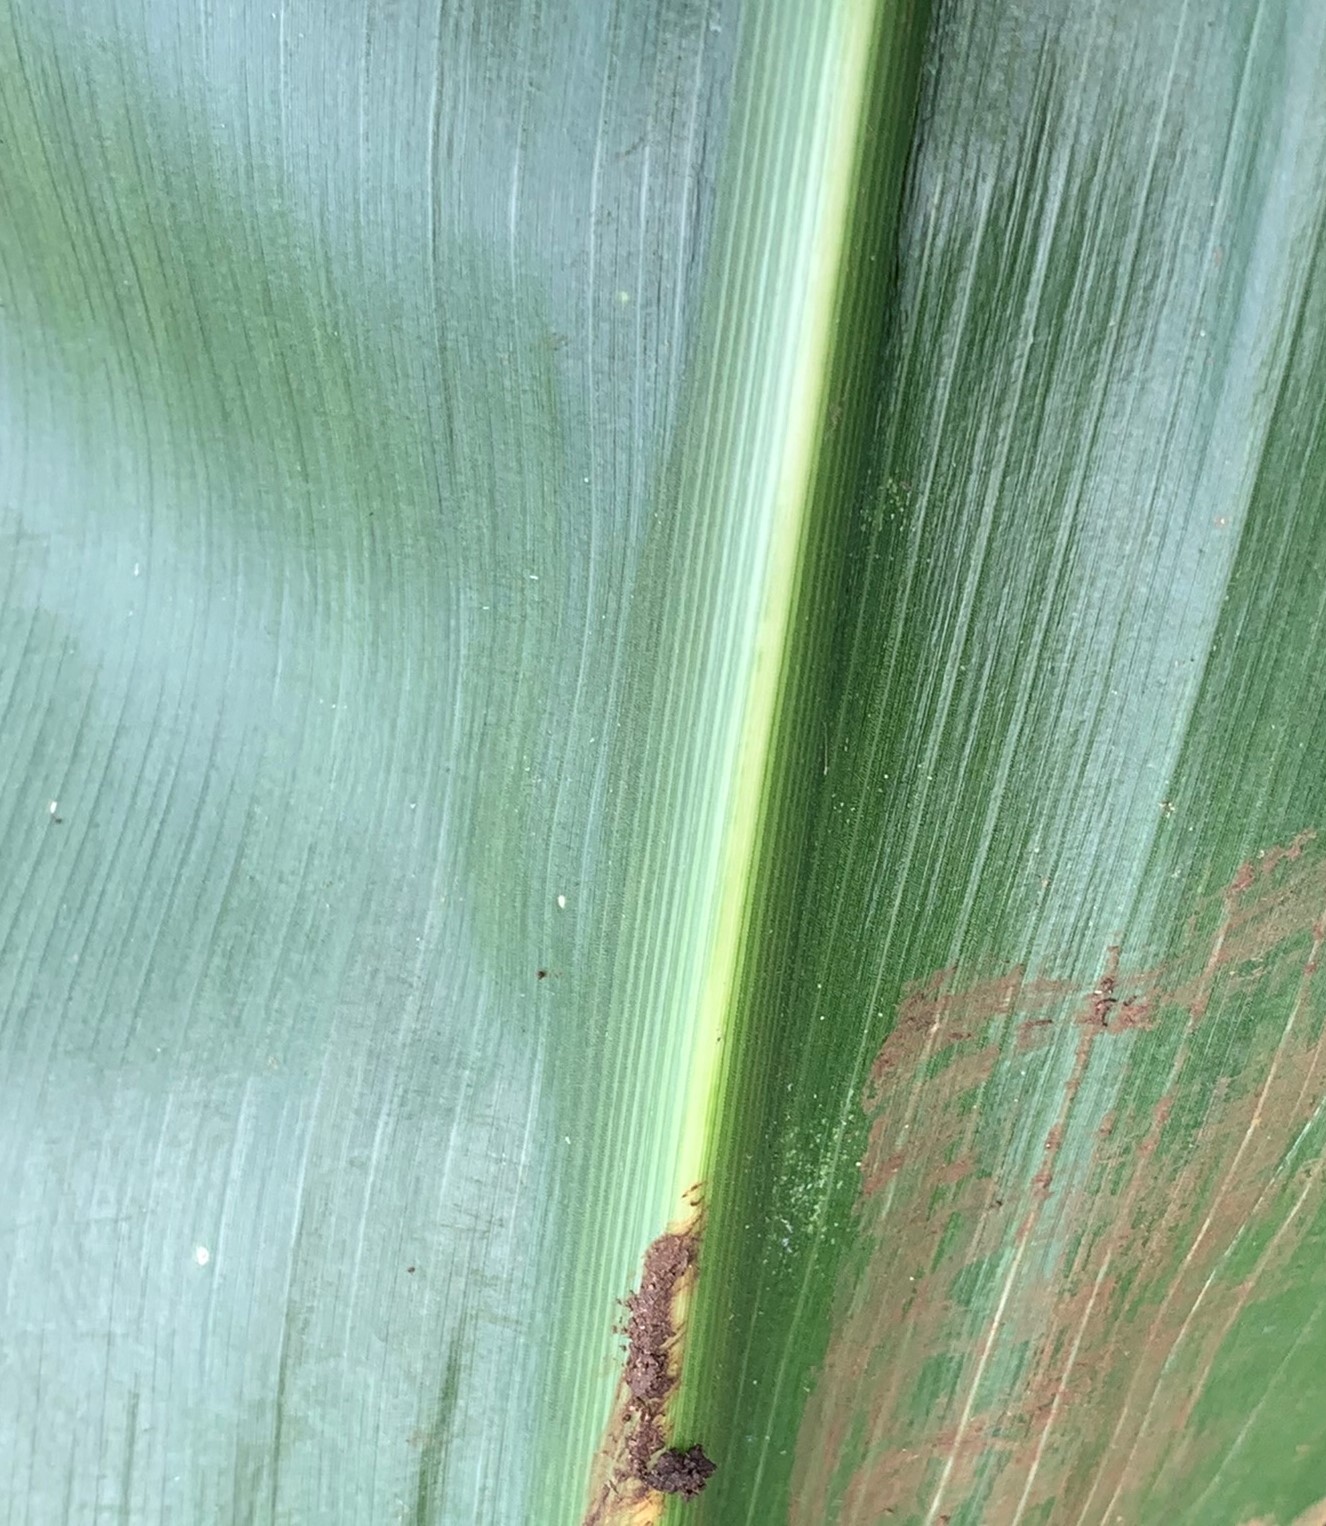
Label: Healthy